Confederate States Army

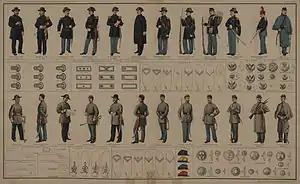
An 1895 illustration showing the uniforms of the Confederate Army contrasted with those of the U.S. Army

There were four grades of general officer (general, lieutenant general, major general, and brigadier general), but all wore the same insignia regardless of grade. This was a decision made early in the conflict. The Confederate Congress initially made the rank of brigadier general the highest rank. As the war progressed, the other general-officer ranks were quickly added, but no insignia for them was created. (Robert E. Lee was a notable exception to this. He chose to wear the rank insignia of a colonel.) Only seven men achieved the rank of (full) general; the highest-ranking (earliest date of rank) was Samuel Cooper, Adjutant General and Inspector General of the Confederate States Army.